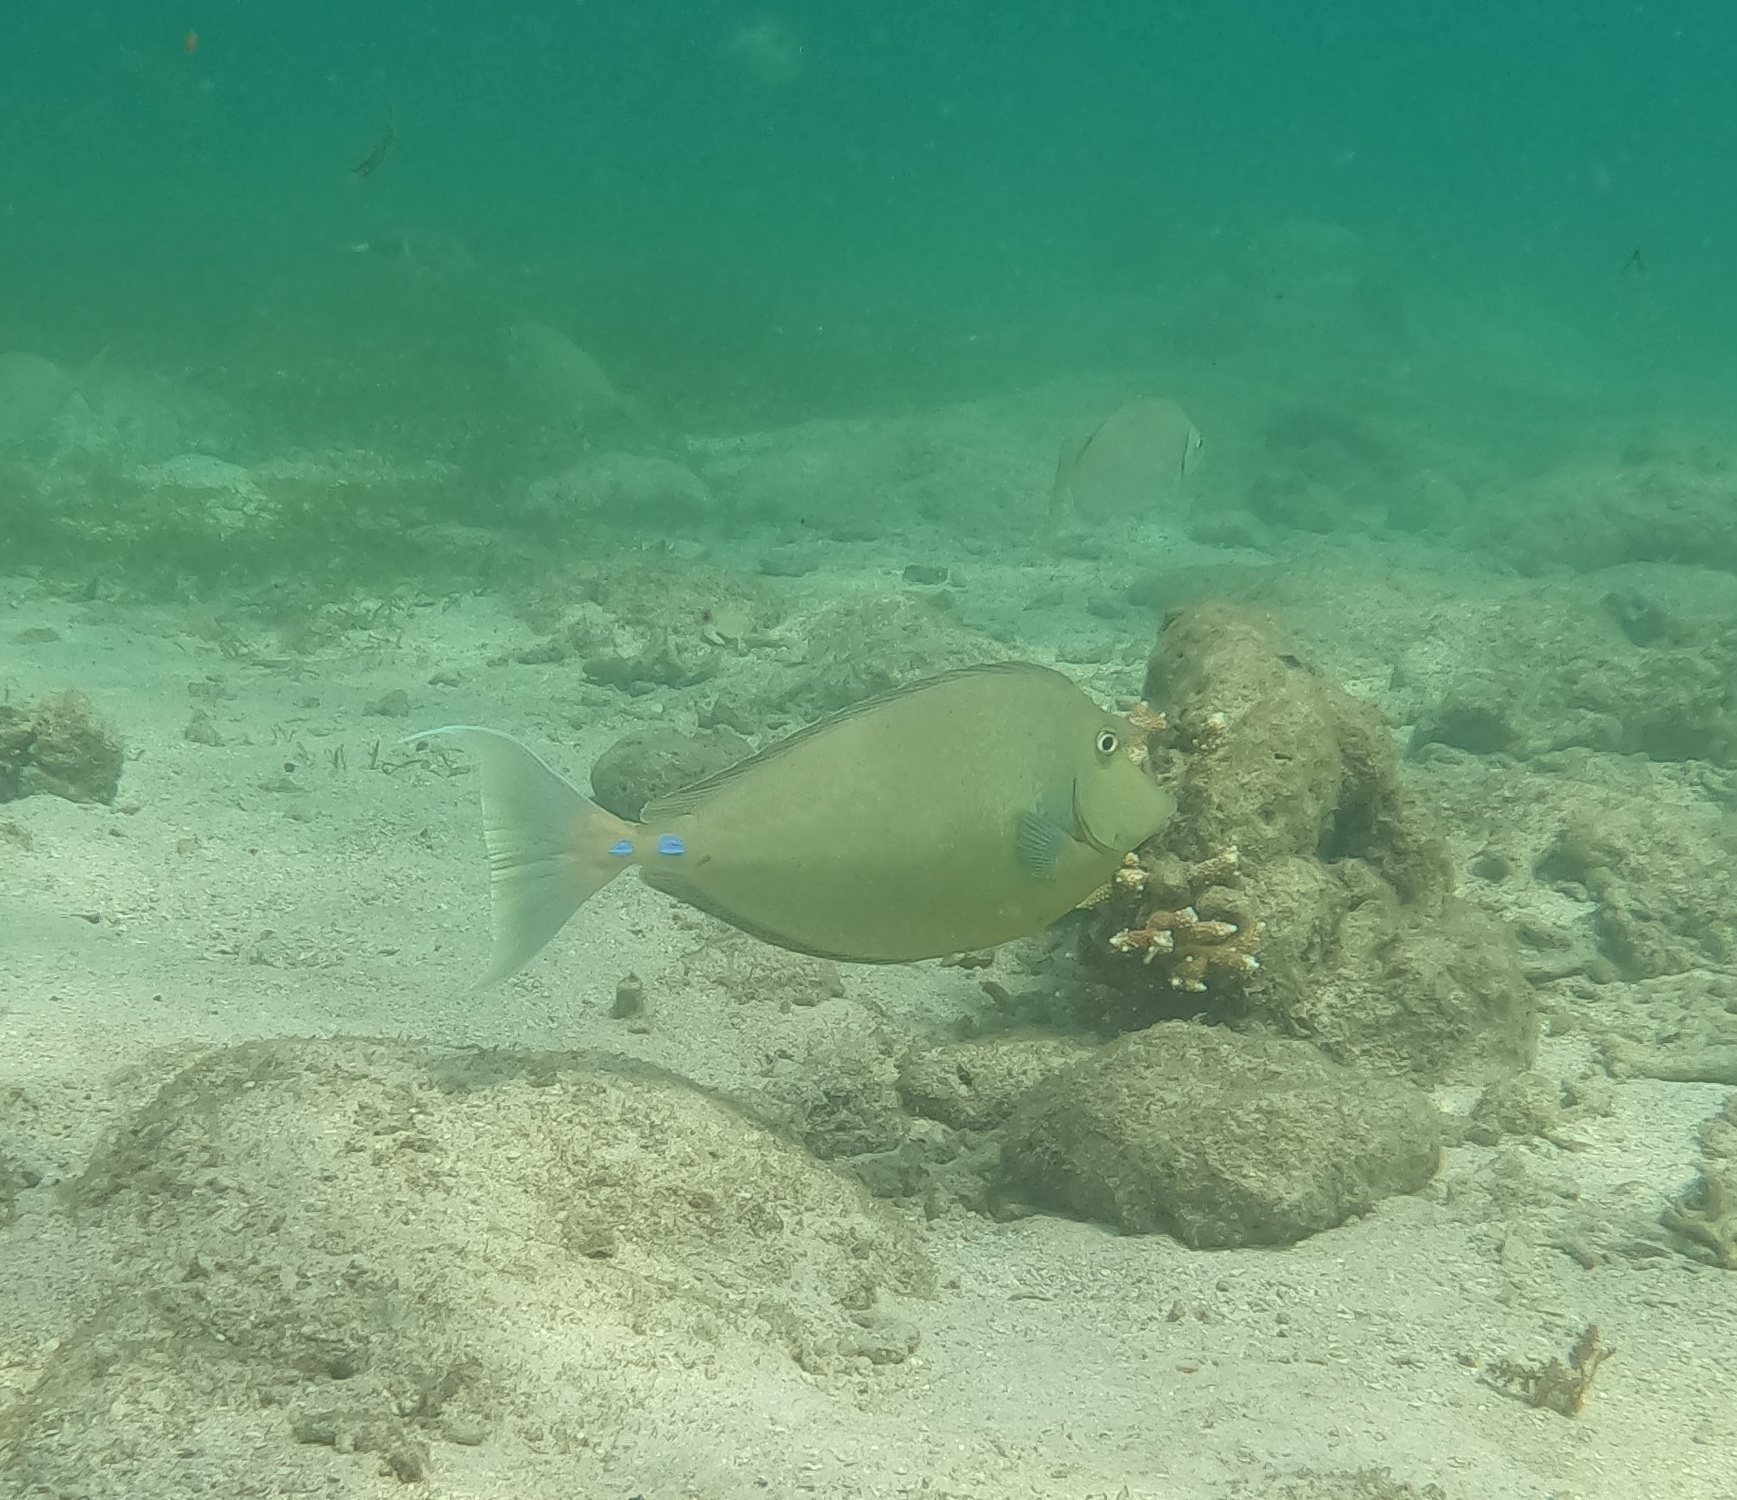
Naso unicornis (Bluespine Unicornfish)